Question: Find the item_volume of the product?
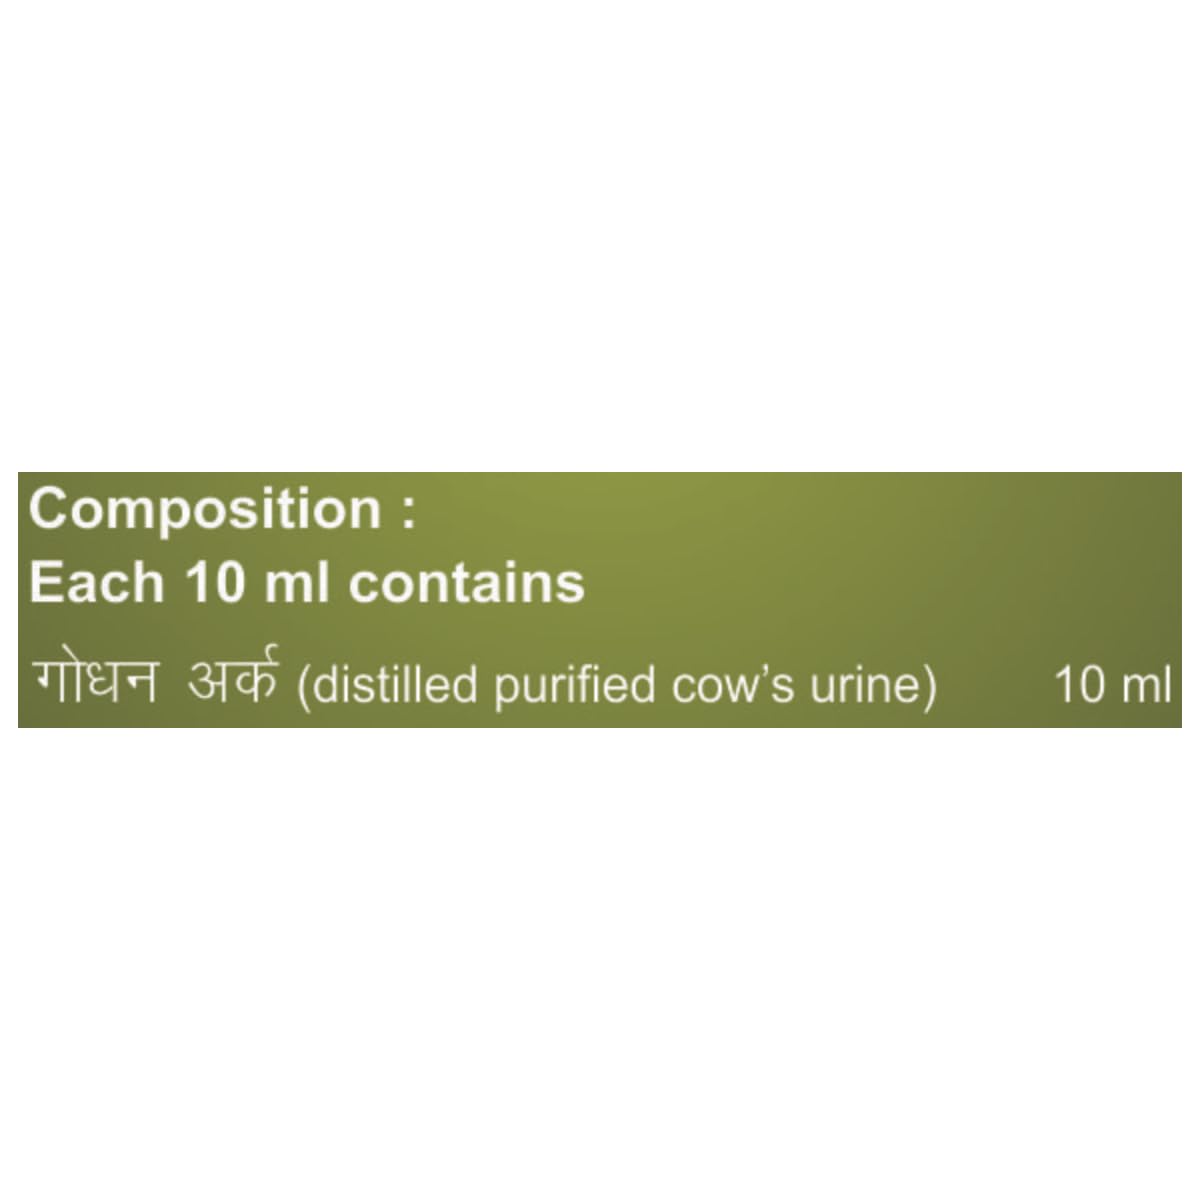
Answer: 10.0 millilitre